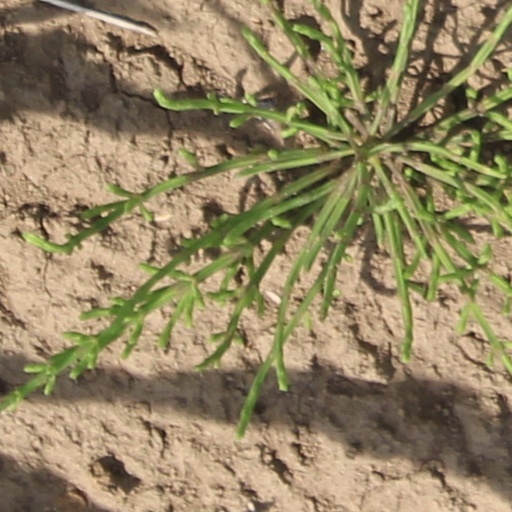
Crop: wheat